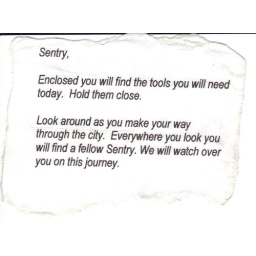
Note found in black box at Eagles &amp;amp; Prey